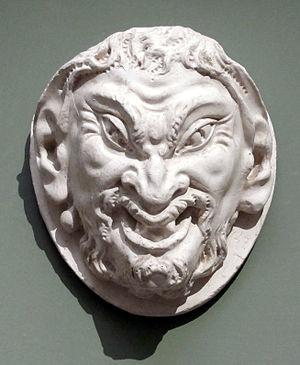
La Tête de faune est une statue en marbre réalisée par Michel-Ange encore enfant vers 1488 et dont la trace a été perdue depuis les années 1490.